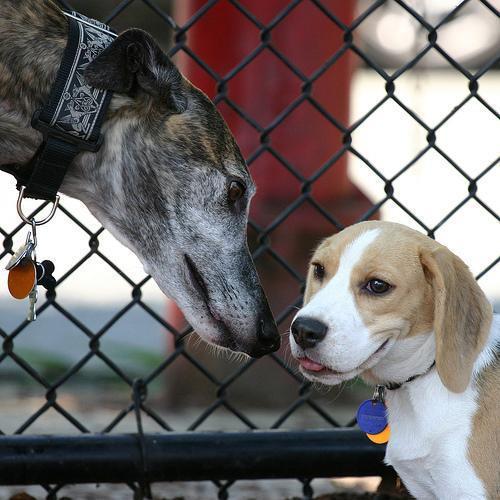
beagle